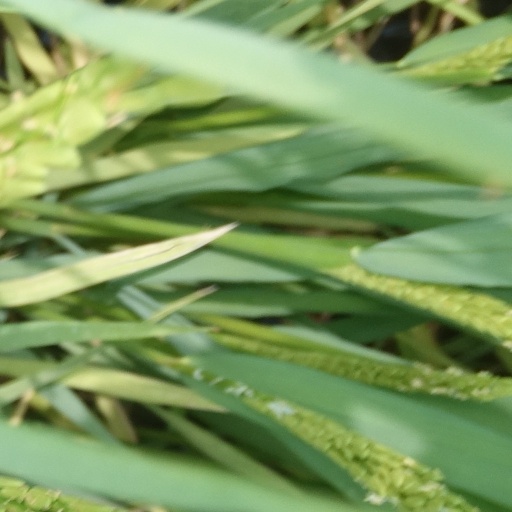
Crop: rice